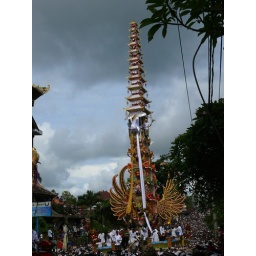
amazing huge! The white box in the middle with the white drapery is the coffin